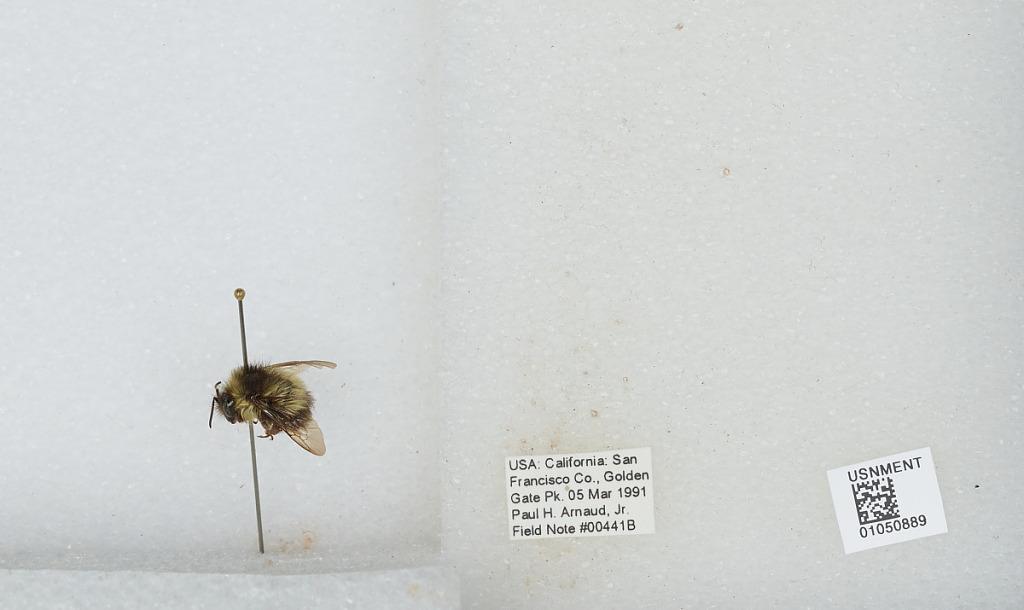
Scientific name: Bombus sp.
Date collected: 1991-3-5
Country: United States
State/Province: California
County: San Francisco
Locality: Golden Gate Park
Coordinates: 37.7697, -122.477